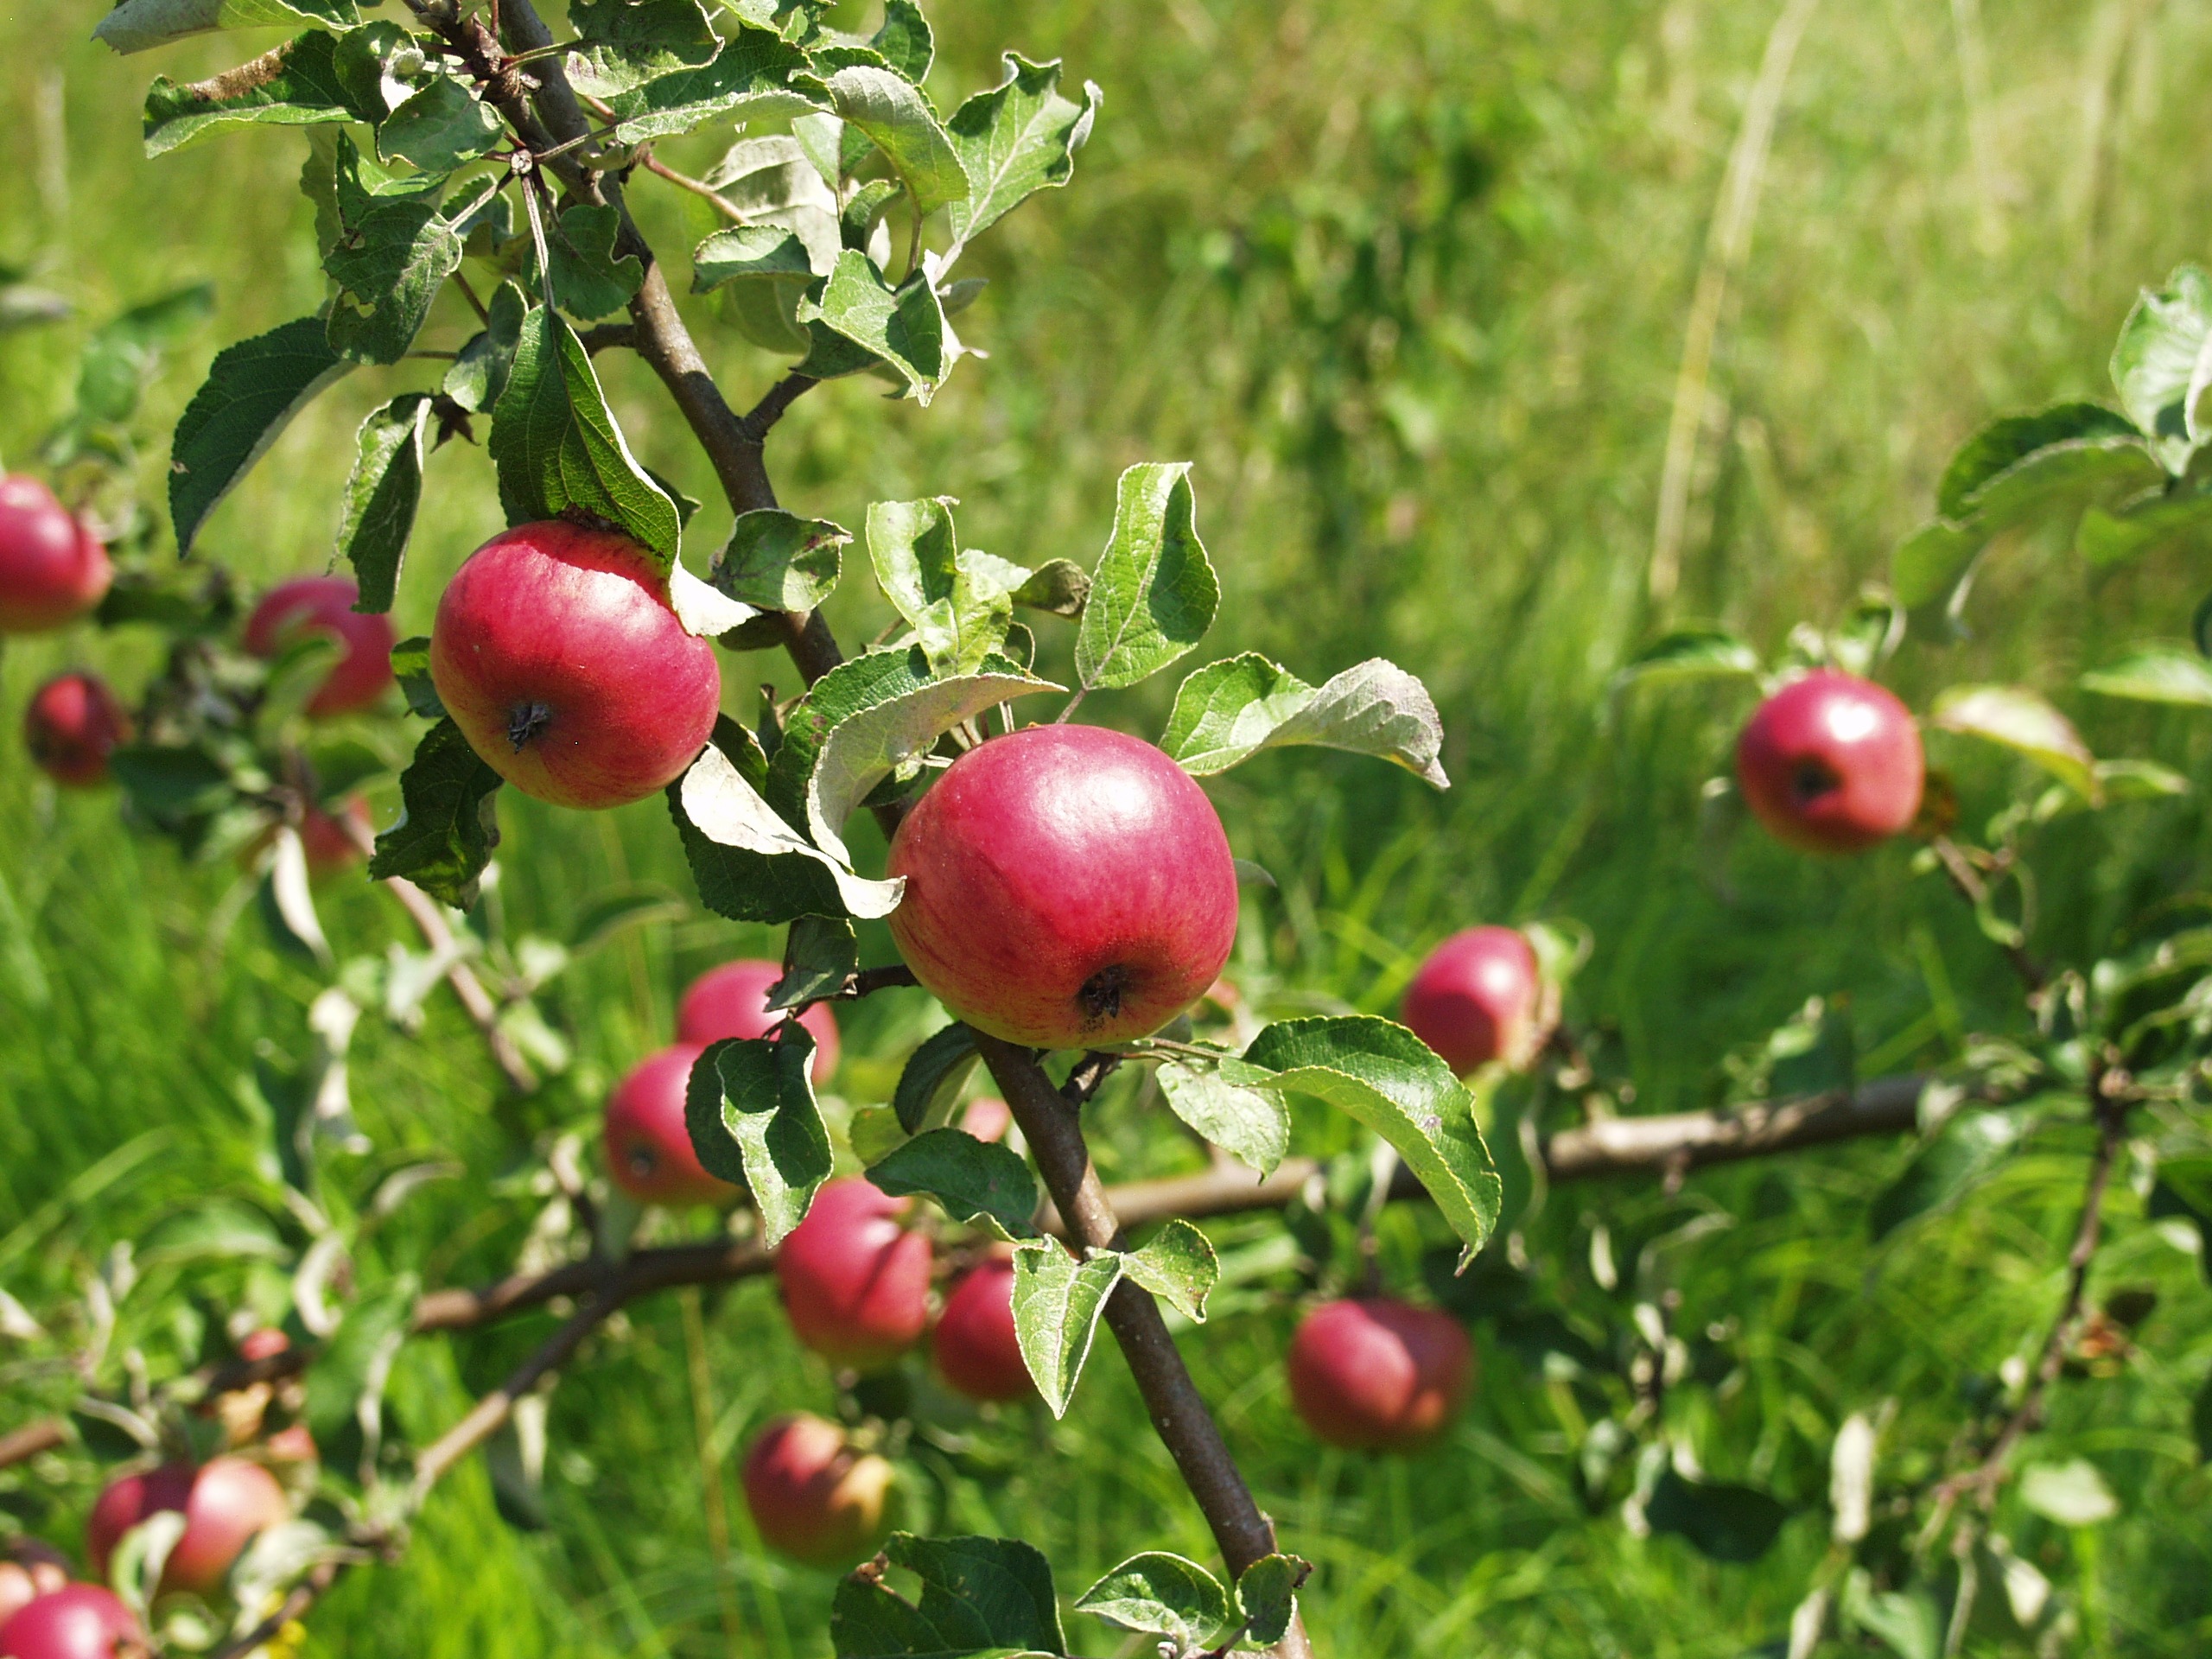
apple, tree, nature, branch, plant, fruit, berry, flower, food, red, produce, flora, shrub, hawthorn, apple tree, rose hip, gooseberry, rosa canina, flowering plant, rose family, acerola, malpighia, zieraepfel, lingonberry, land plant, chinese hawthorn